Morgan Jones (The Walking Dead)

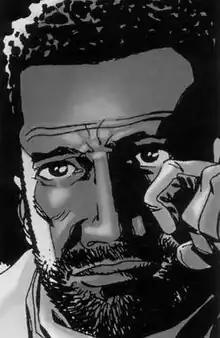
Morgan Jones, as depicted in the comic book series.

Morgan's son, Duane, spots Rick wandering around their house and, mistaking him for a walker, knocks him out with a shovel. Morgan quickly comes to the realization that Rick is a living human and aids him back to health. He provides details to Rick of the outbreak and what has been happening within the world the past couple months. Rick later supplies him and his son with guns from the Sheriff's station to ensure their protection, and then departs from them to Atlanta.